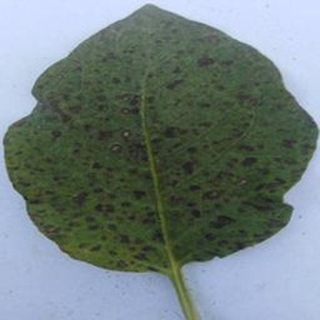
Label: potato_early_blight